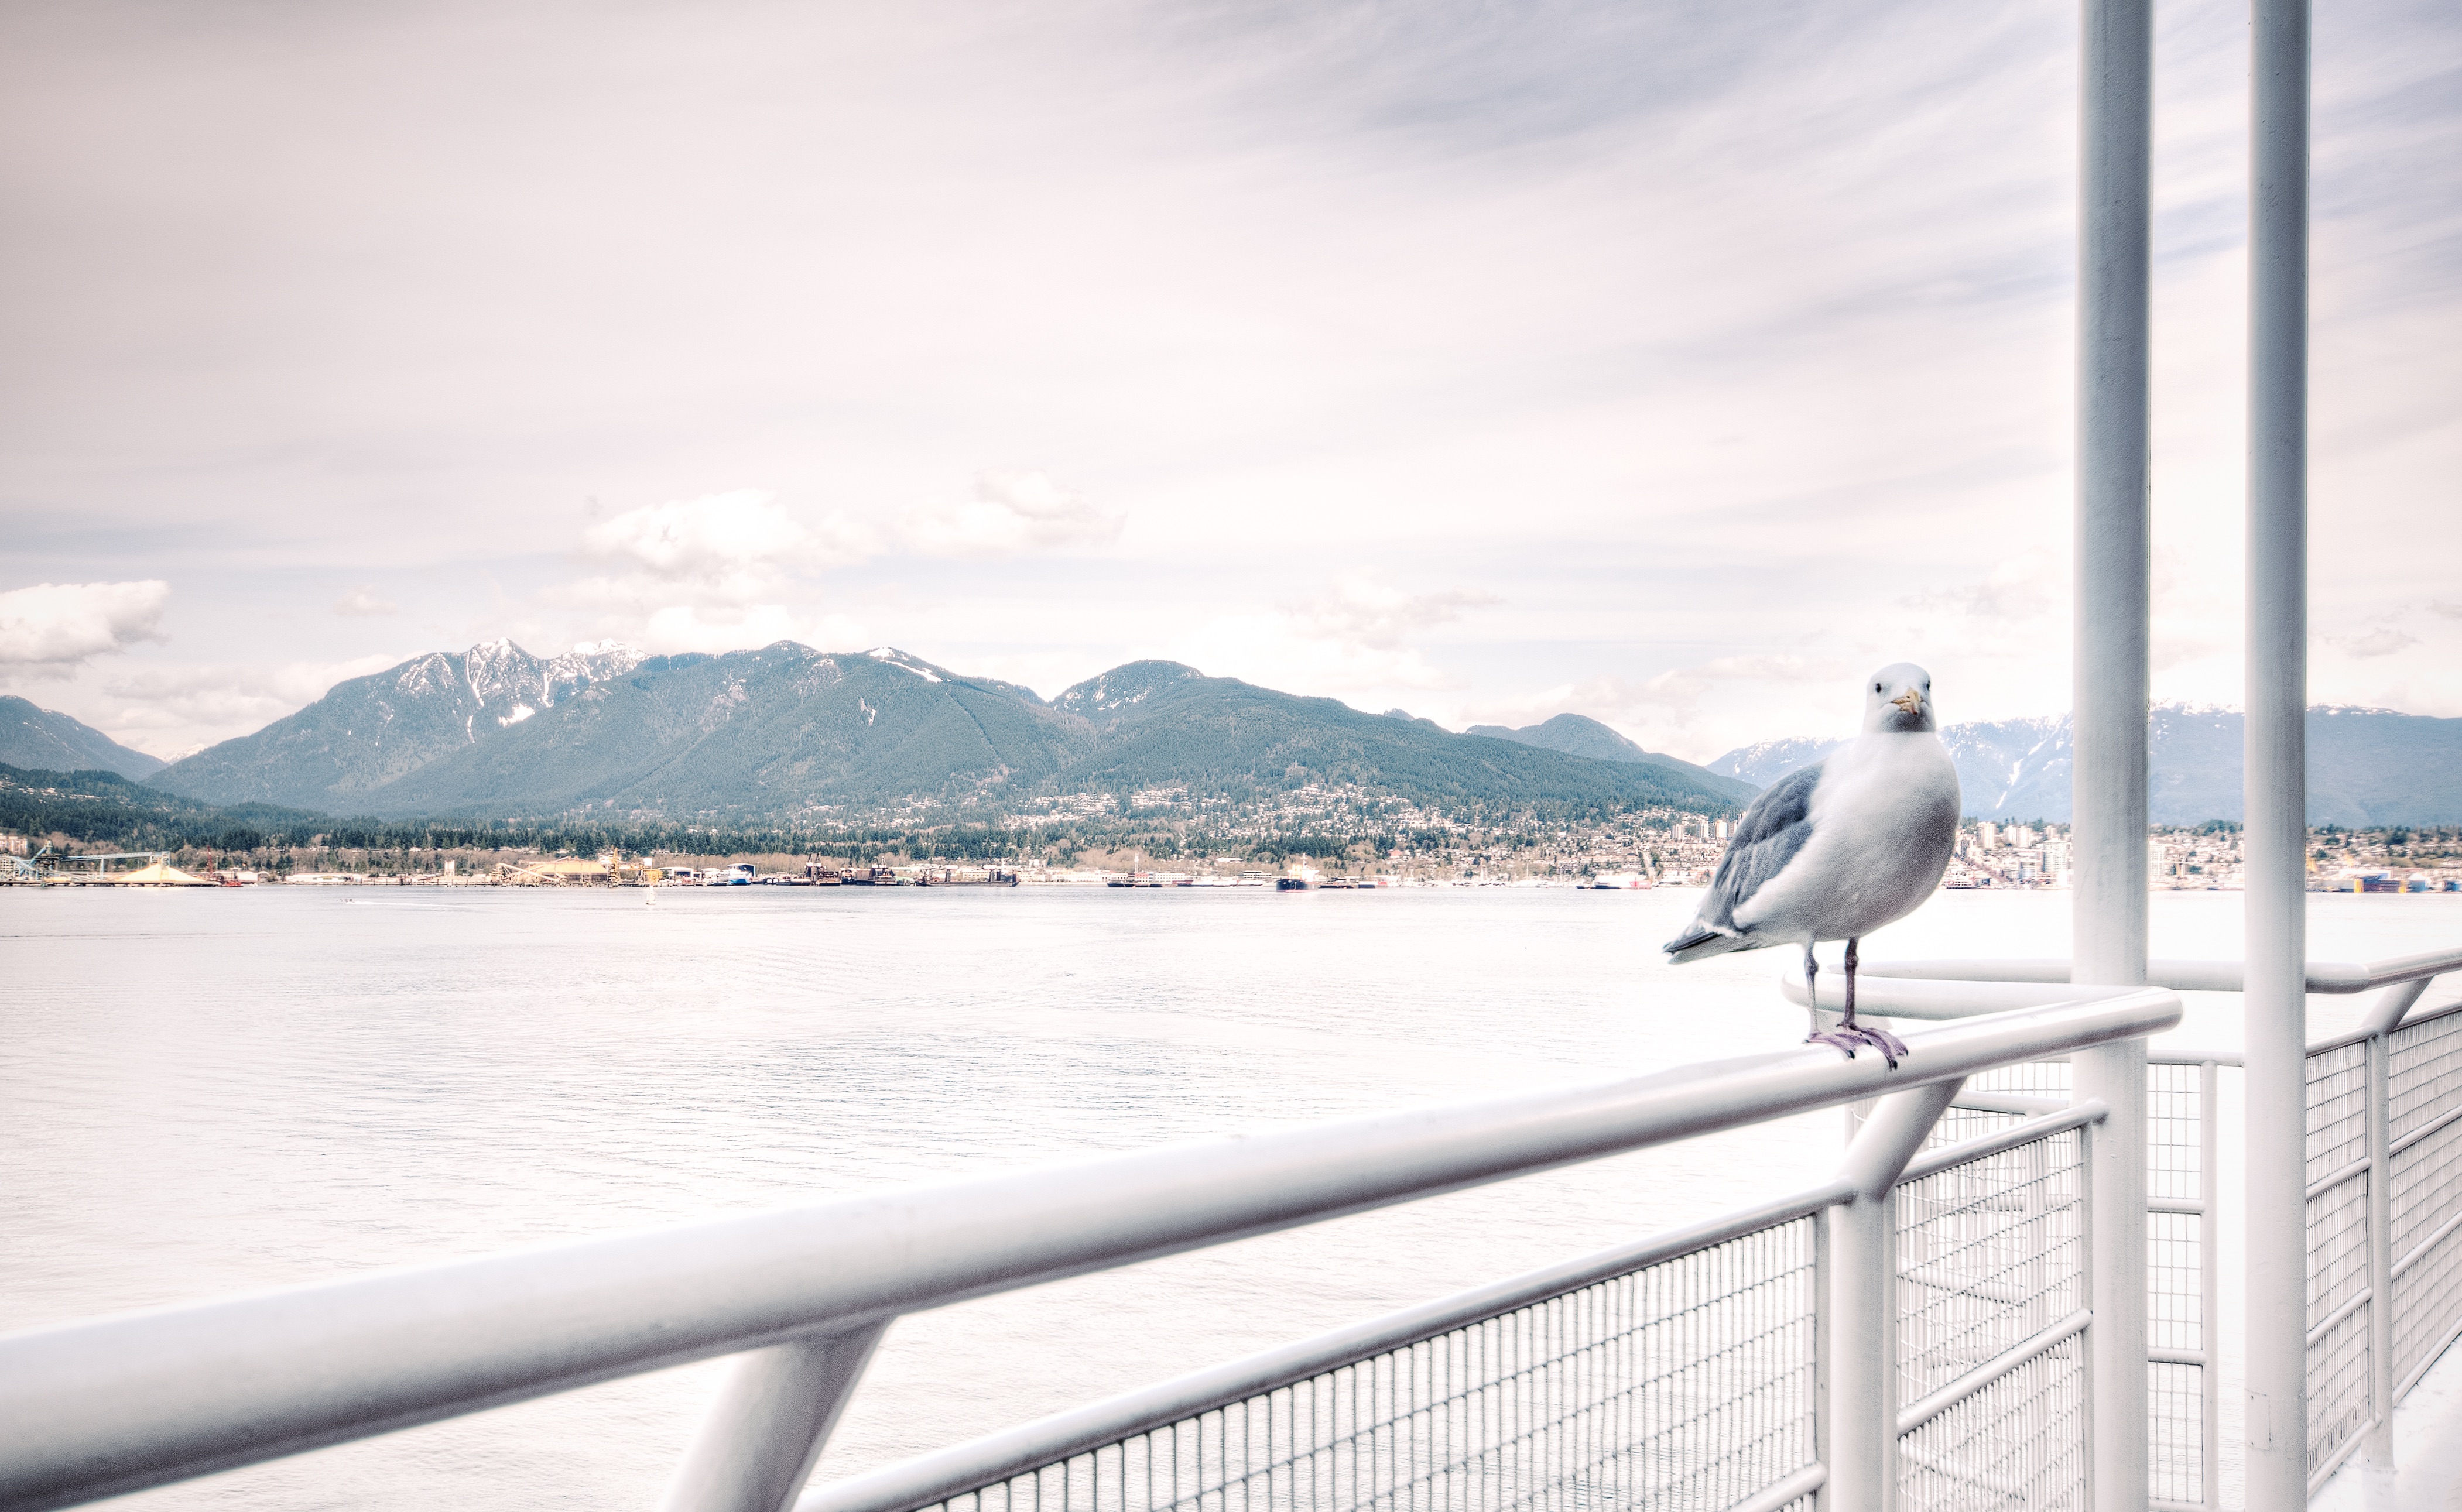
sea, snow, winter, bird, ice